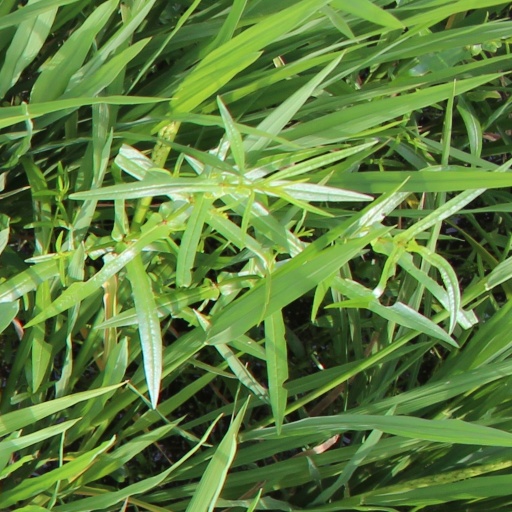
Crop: rice